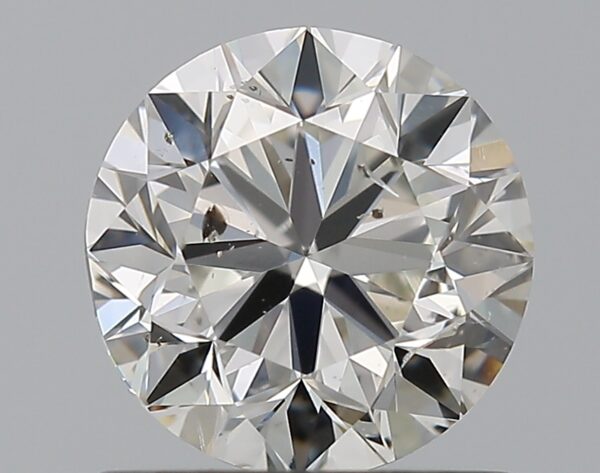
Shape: round
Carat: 1.01
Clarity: SI2
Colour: H
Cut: VG
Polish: EX
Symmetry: VG
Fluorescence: M
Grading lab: GIA
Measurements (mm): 6.22 x 6.28 x 3.99